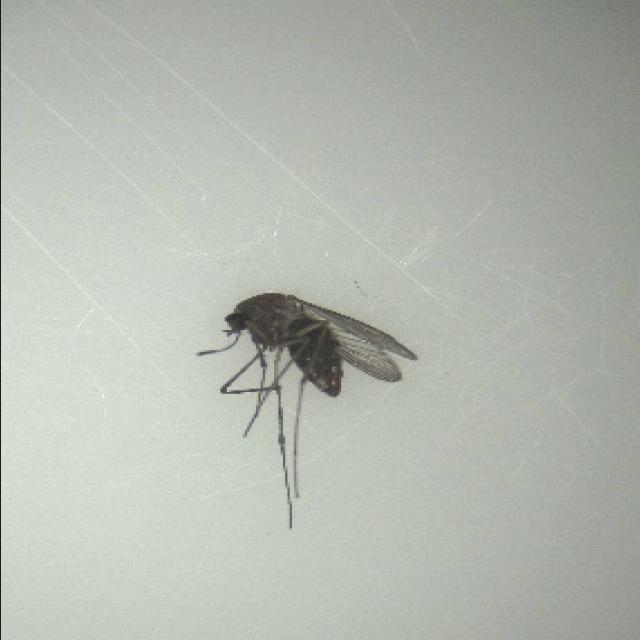
Species: culex_tritaeniorhynchus